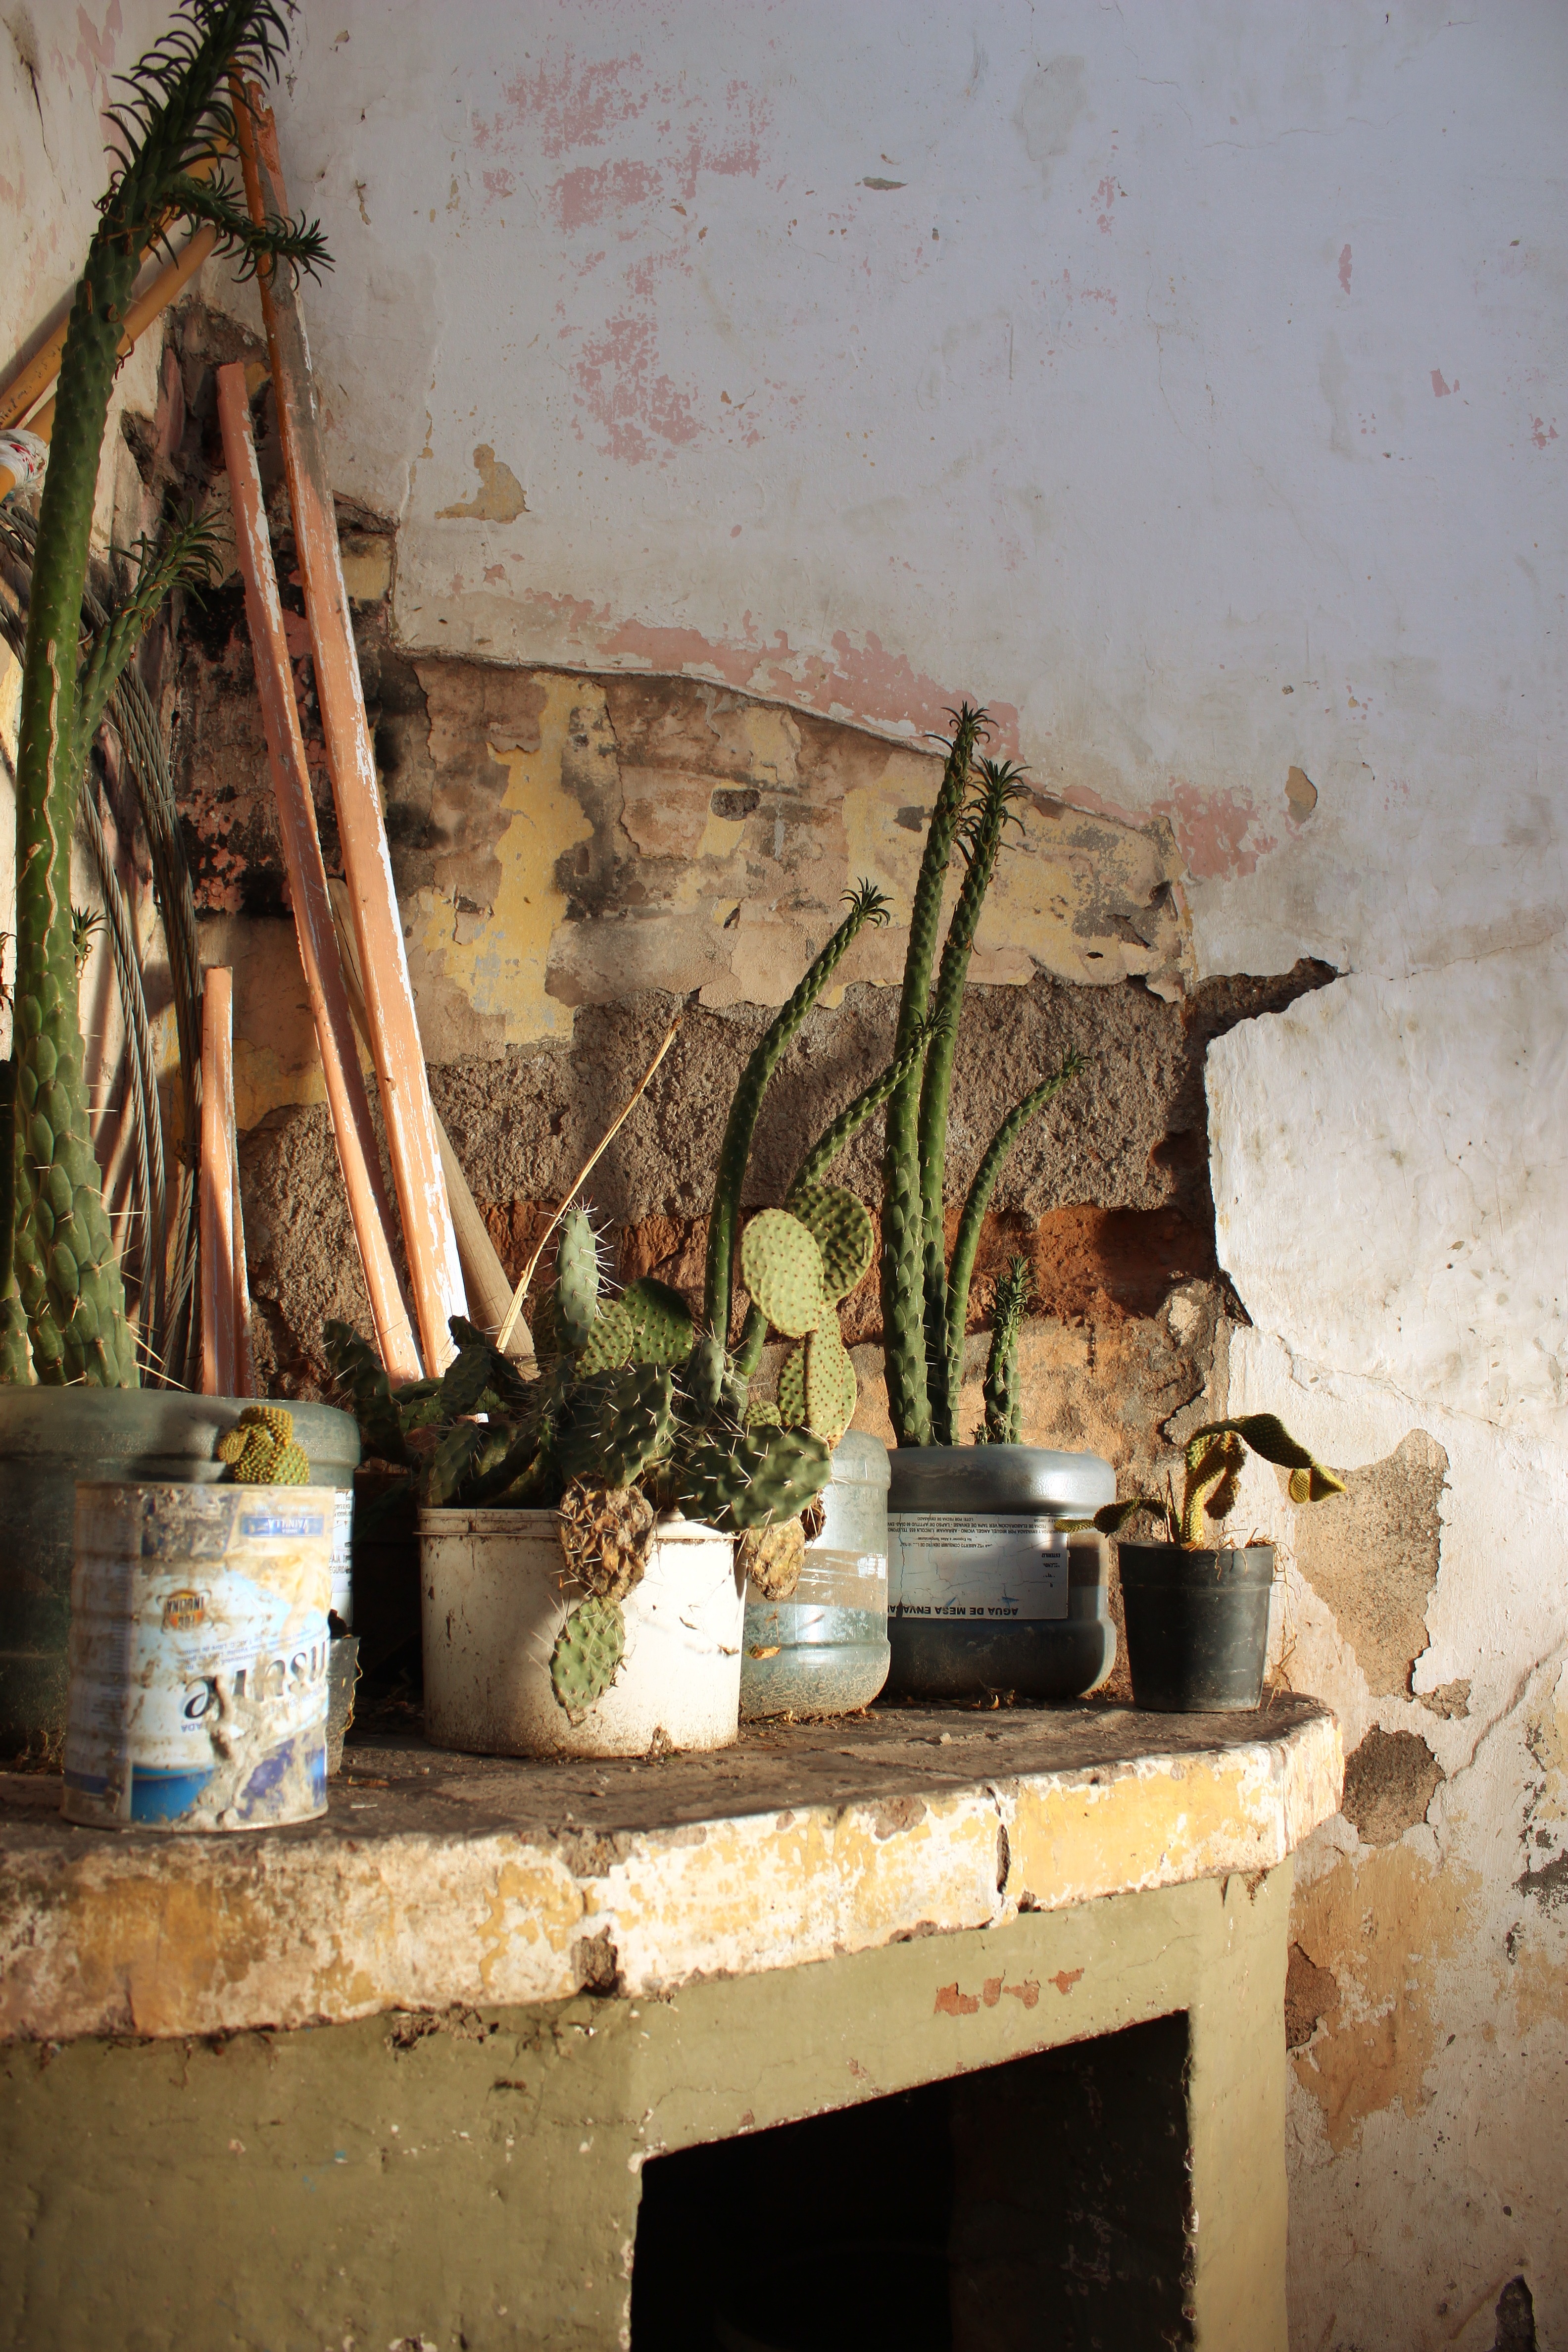
plant, wood, house, old, wall, broken, room, plants, antiques, ancient history